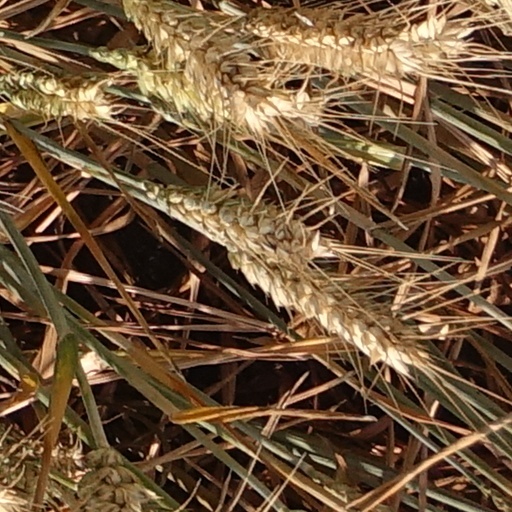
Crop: wheat